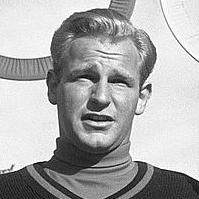
Age: 25